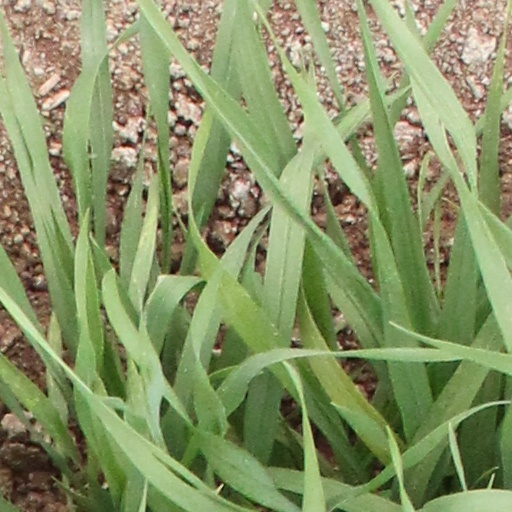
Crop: wheat